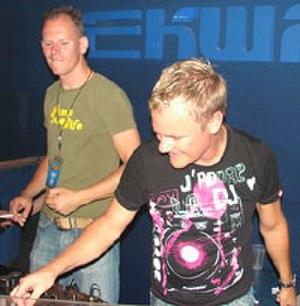
4 Strings est un groupe de trance et de trance vocale actuellement constitué de deux membres, Carlo Resoort qui compose principalement la musique et de Jan De Vos qui travaille davantage sur la production et les arrangements et interprète quelques chansons.